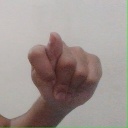
अक्षर: ट